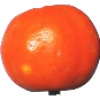
Label: Clementine 1